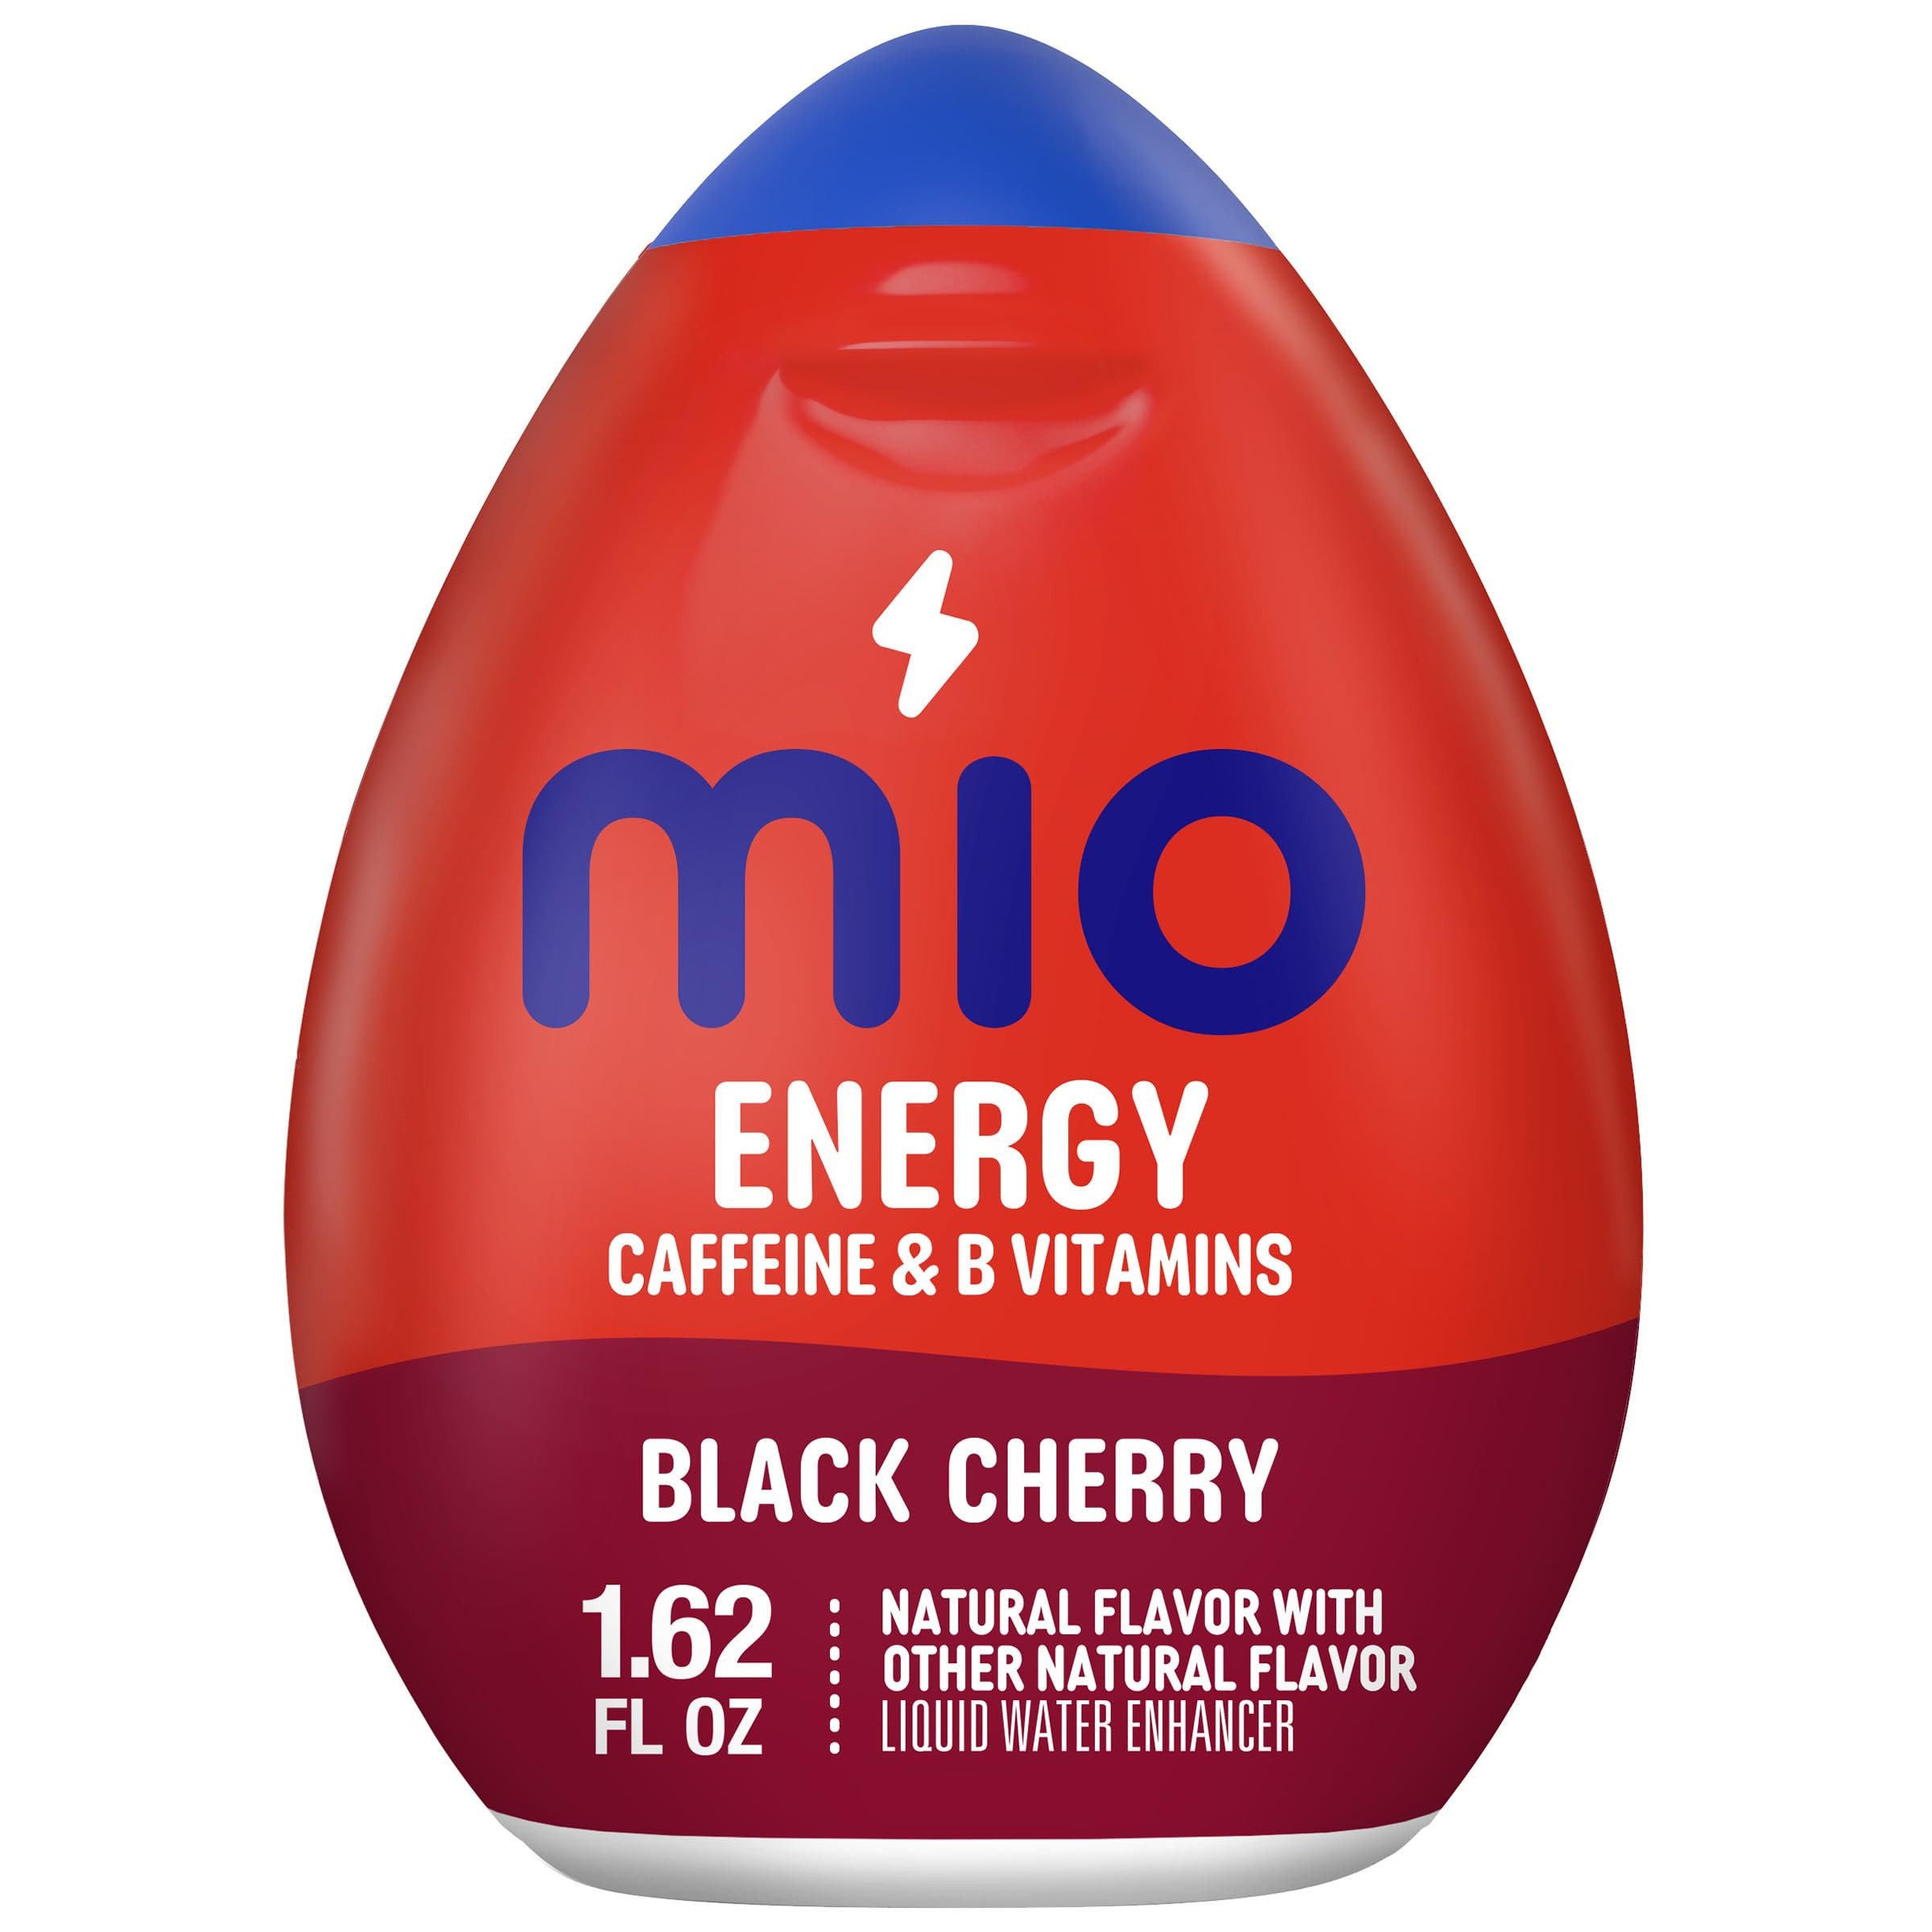
Item Name: mio Energy Black Cherry Flavored with Other Natural Flavor Liquid Water Enhancer, 1.62 fl oz Bottle
Bullet Point 1: One 1.62 fl oz bottle of mio Energy Black Cherry Flavored with other natural flavor Liquid Water Enhancer
Bullet Point 2: mio Energy helps you on your wellness journey by making it easier to get a caffeine boost while hydrating with water
Bullet Point 3: Get energized, your way: Control your caffeine and flavor intensity with just a squeeze
Bullet Point 4: One bottle of drink mix makes about 12 12 fl oz servings with 90 mg of energizing caffeine per serving
Bullet Point 5: Our small portable bottle makes us the perfect partner for your busy routine and staying energized on the go
Bullet Point 6: Simply add 3/4 tsp of mio to 12 oz of water, mix and enjoy
Bullet Point 7: Squeeze energy into your day with mio
Bullet Point 8: Each bottle of our drink enhancer neatly fits in your purse, bag or glove box for easy on-the-go refreshing
Bullet Point 9: Contains about 12 servings per bottle
Bullet Point 10: mio just got a refresh, so give your favorite flavors a squeeze
Value: 1.62
Unit: Fl Oz

Price: 3.99